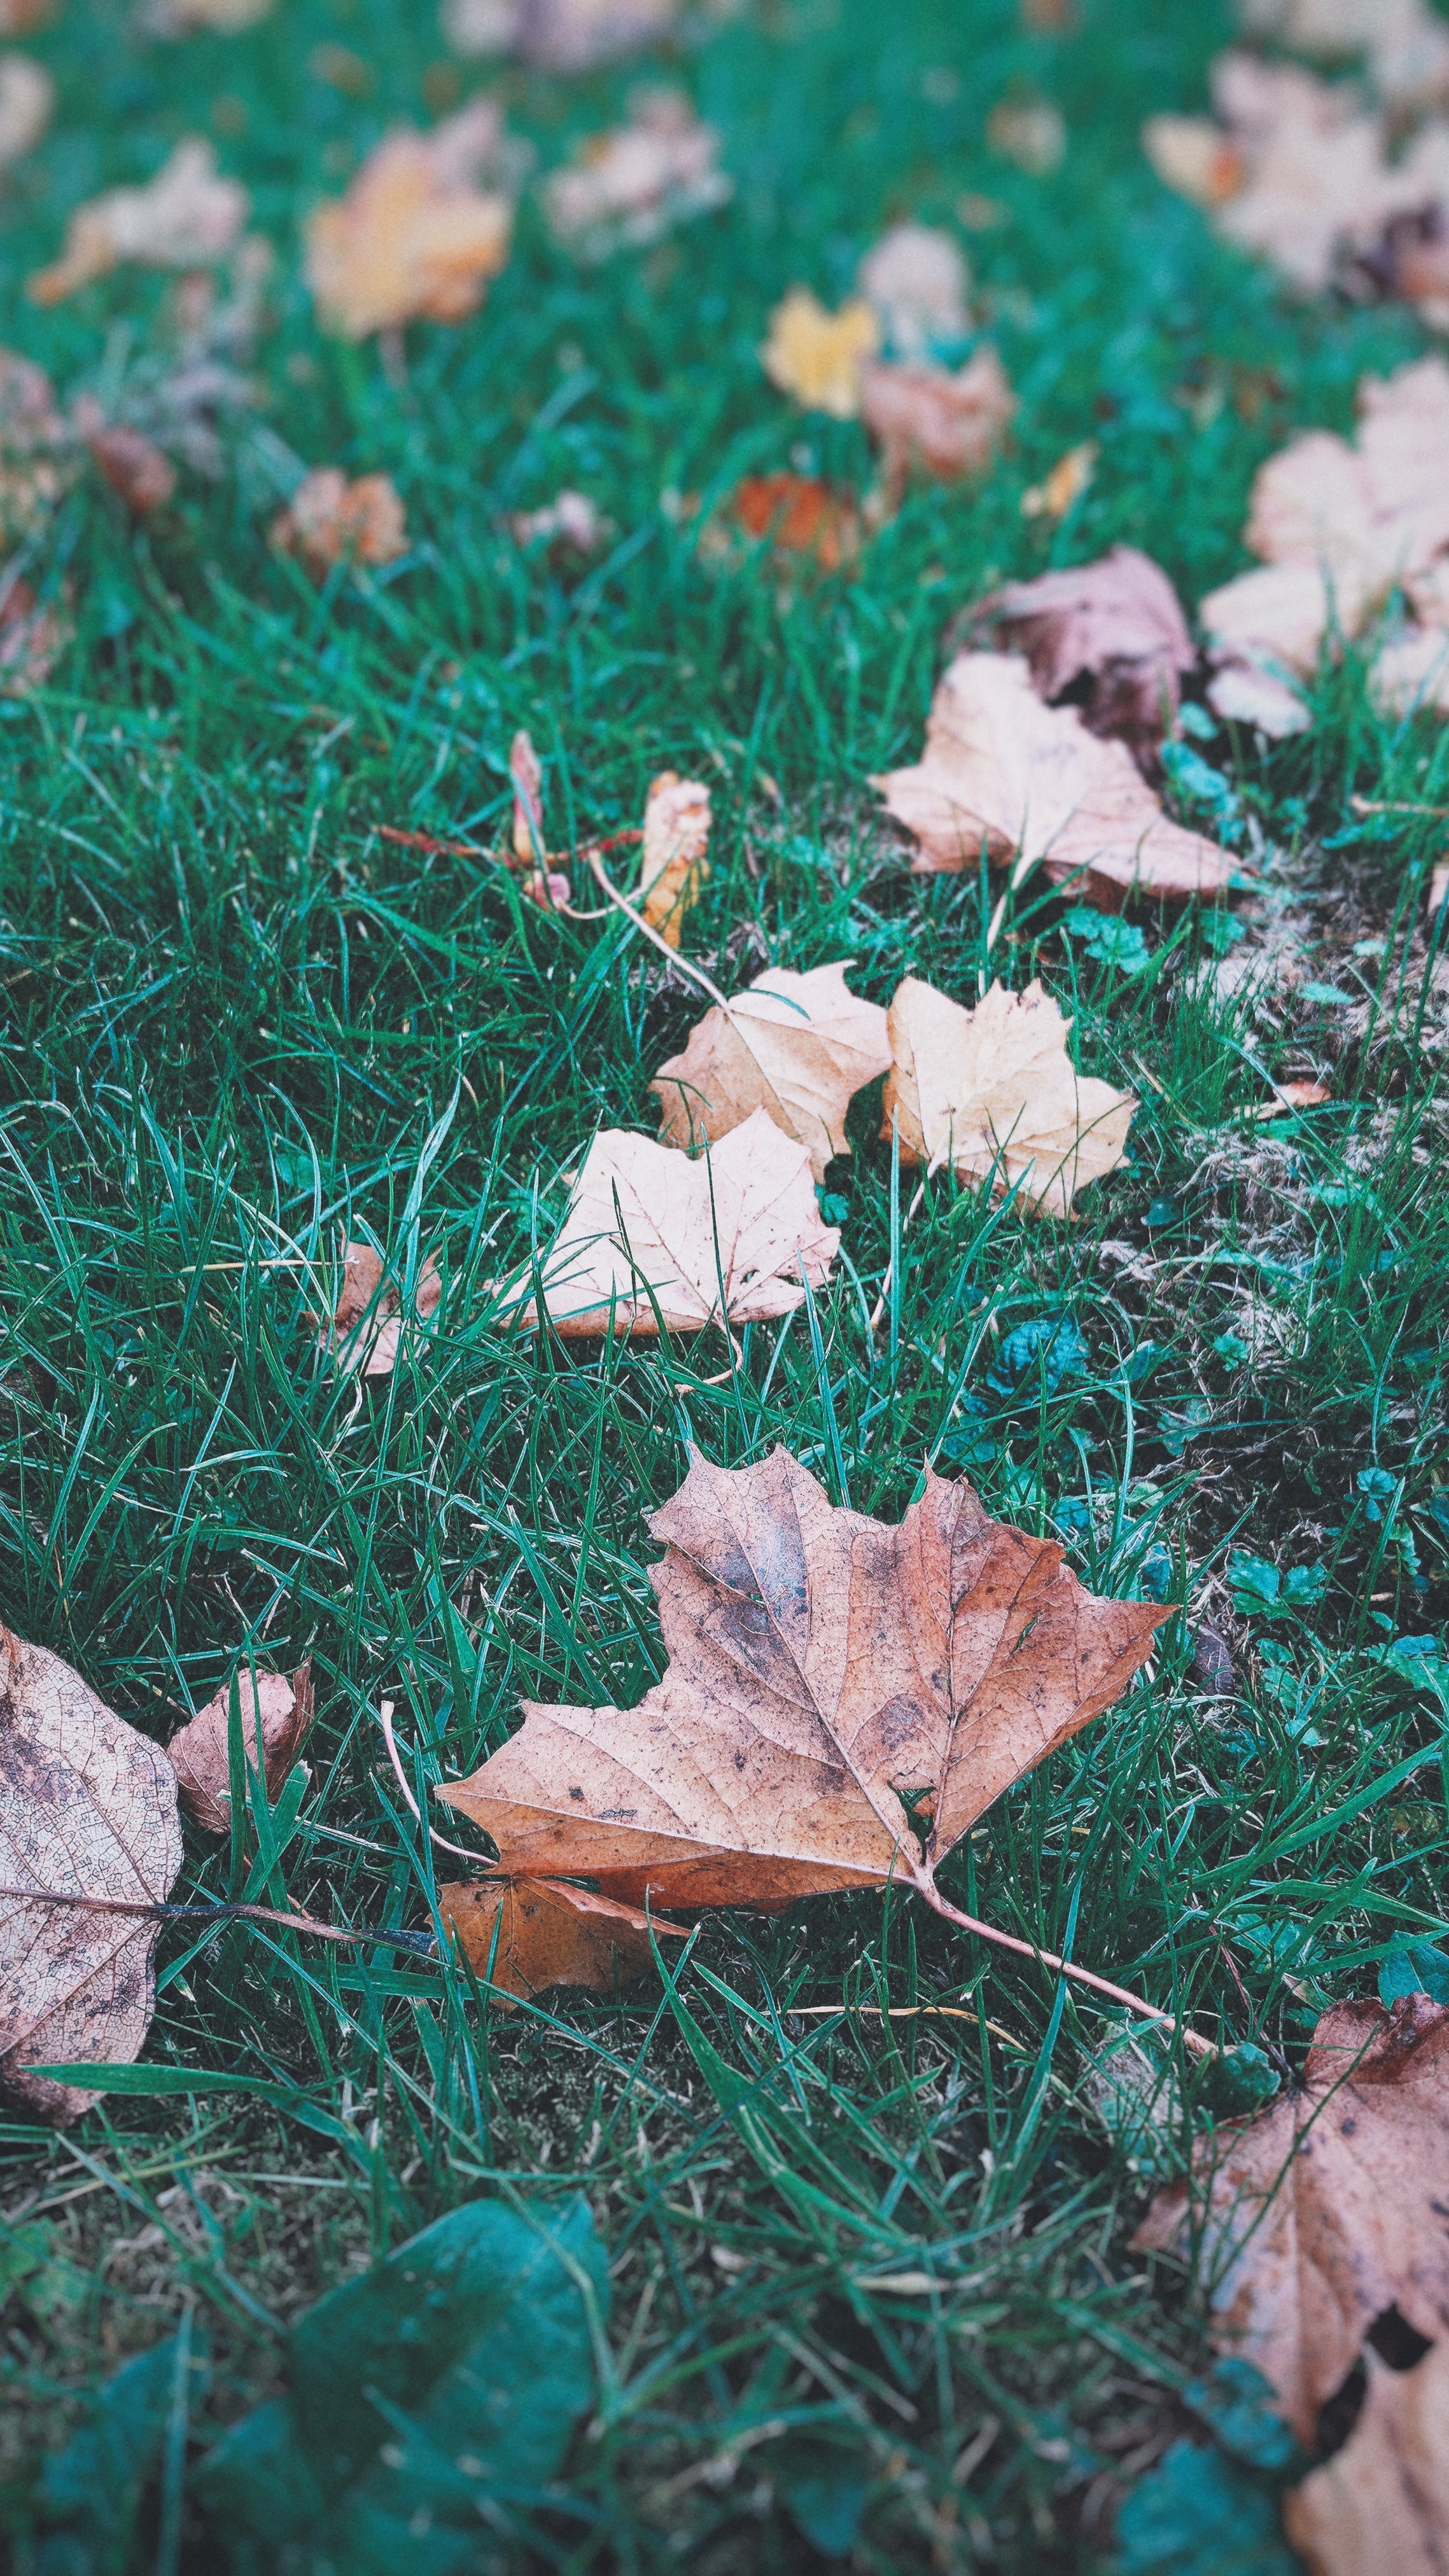
tree, nature, grass, rock, branch, plant, lawn, leaf, flower, frost, green, autumn, soil, flora, season, woodland